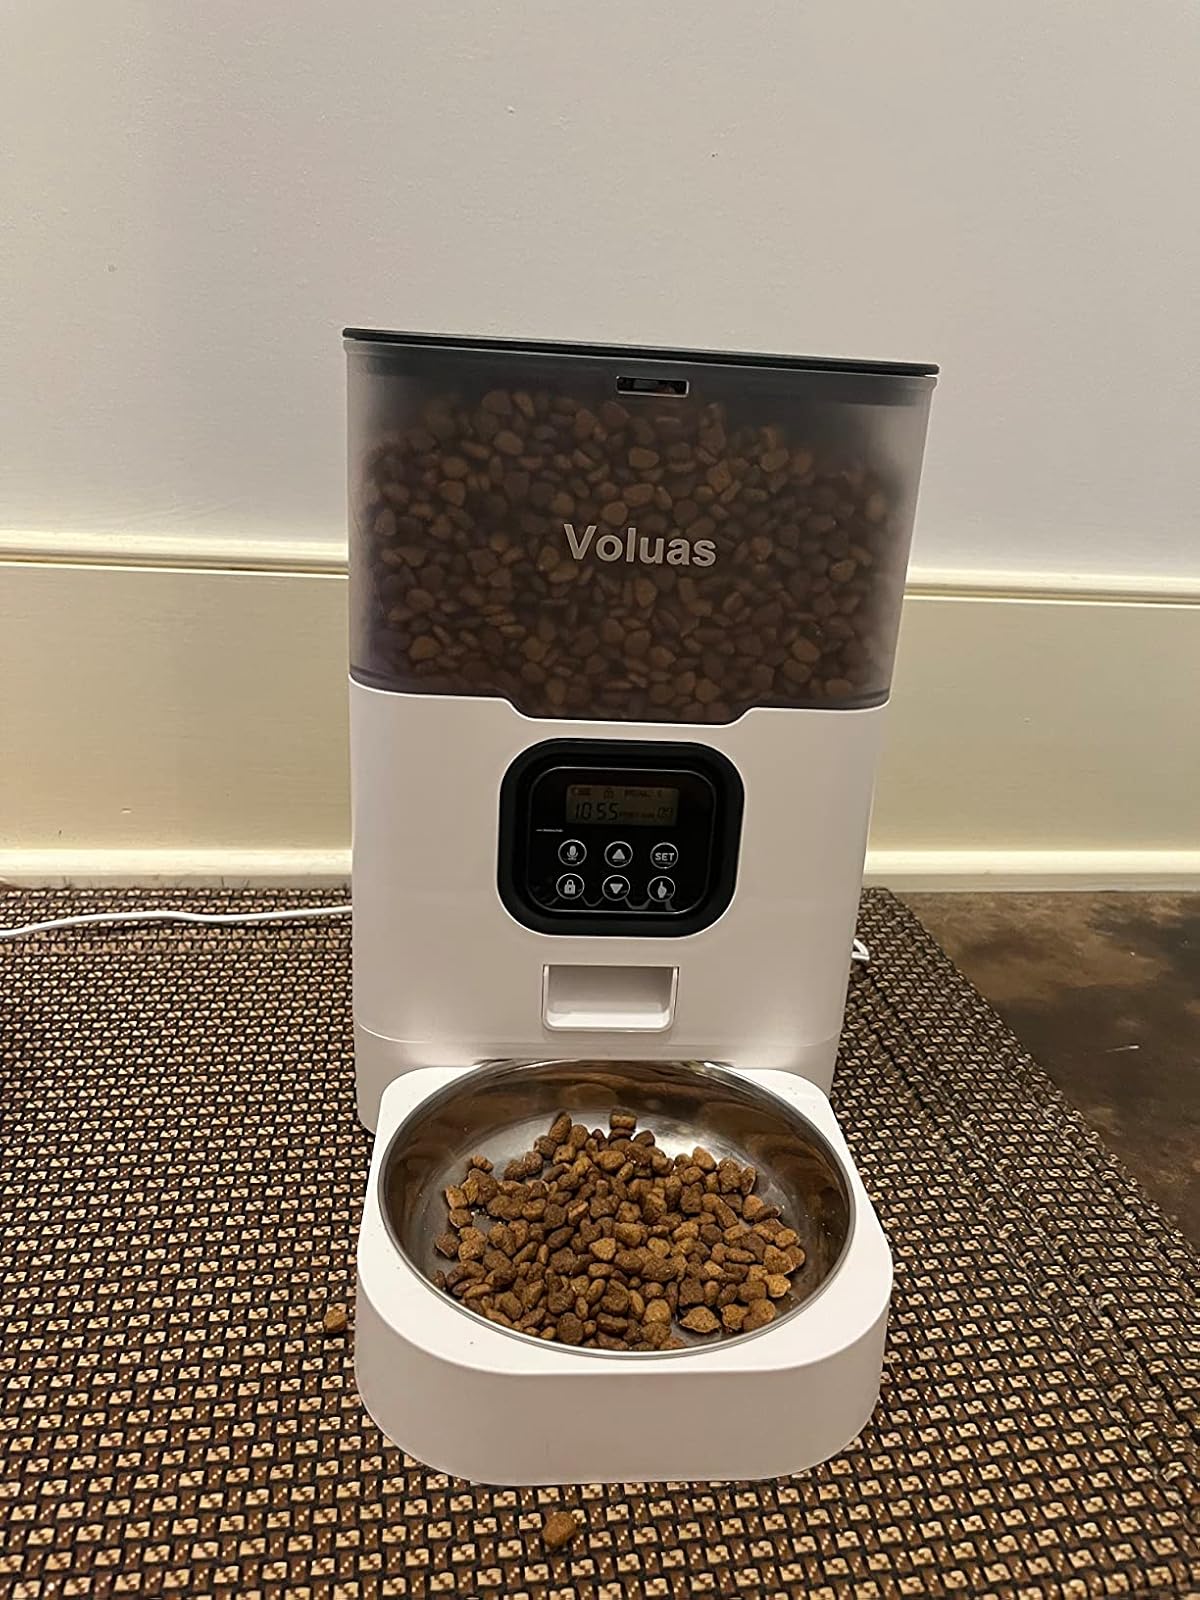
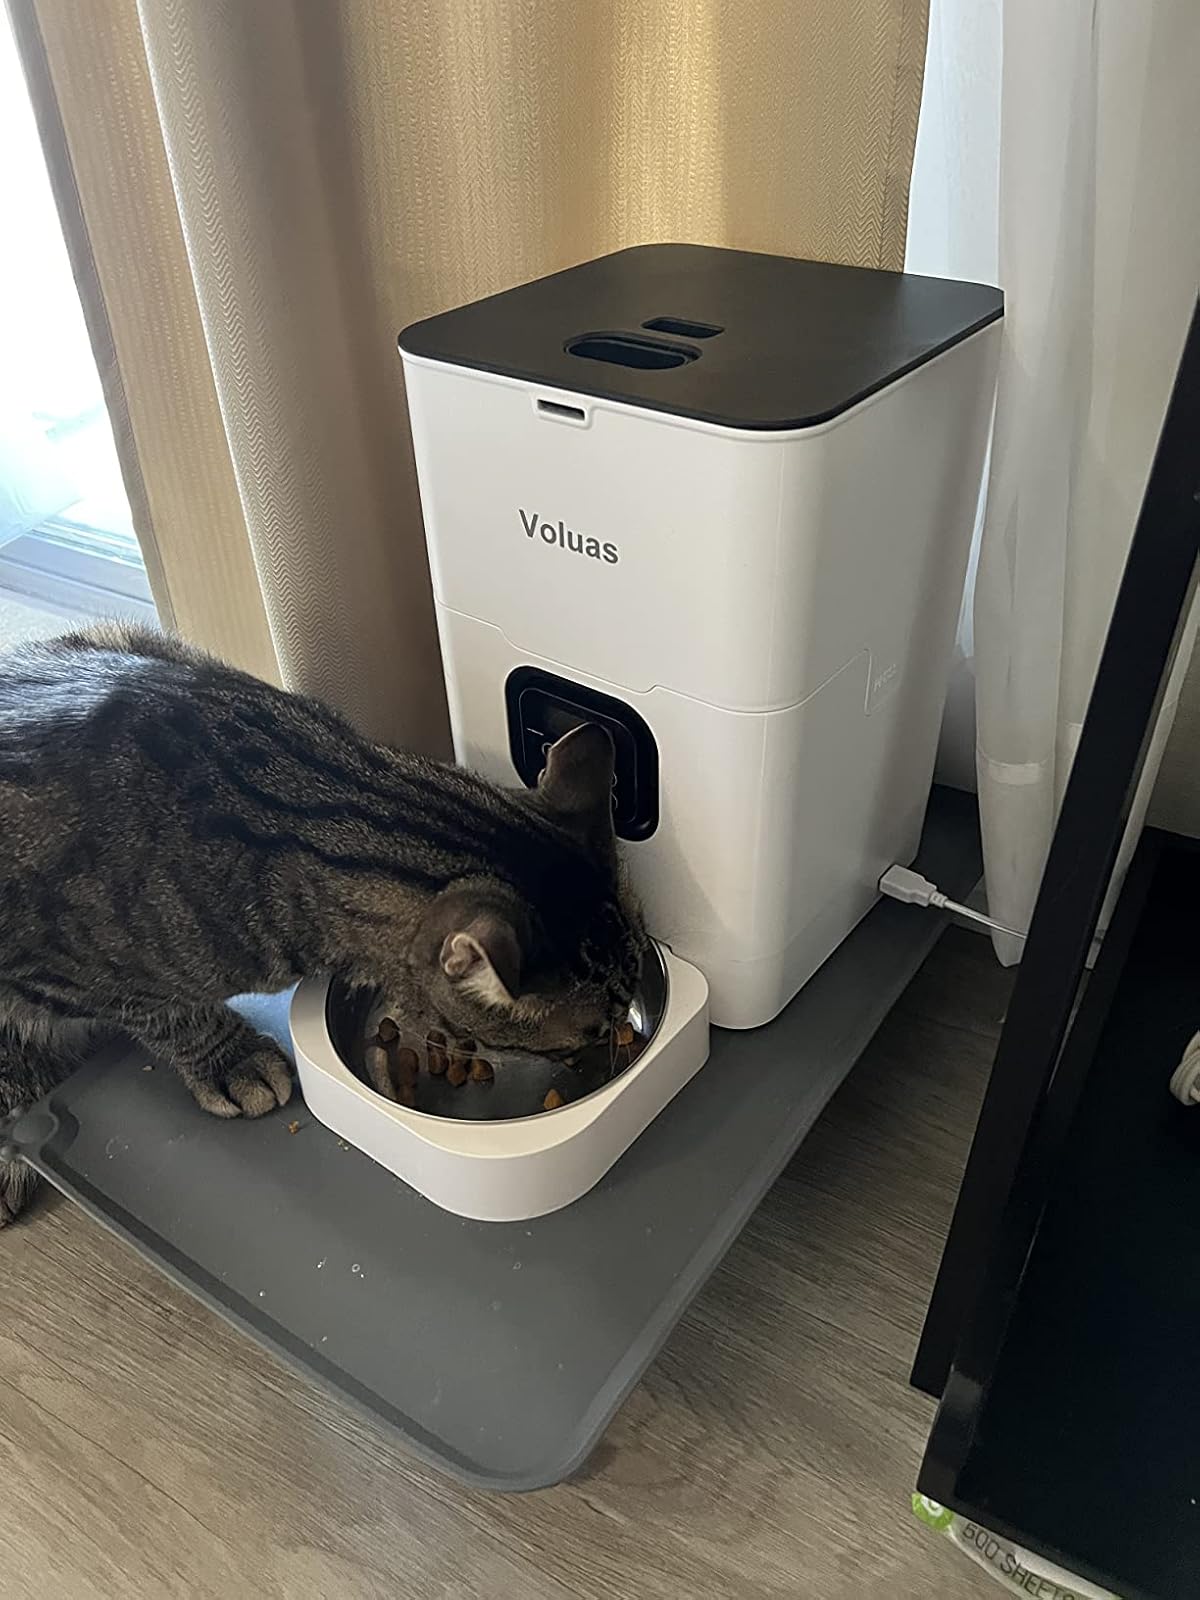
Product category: items_feeder
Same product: no